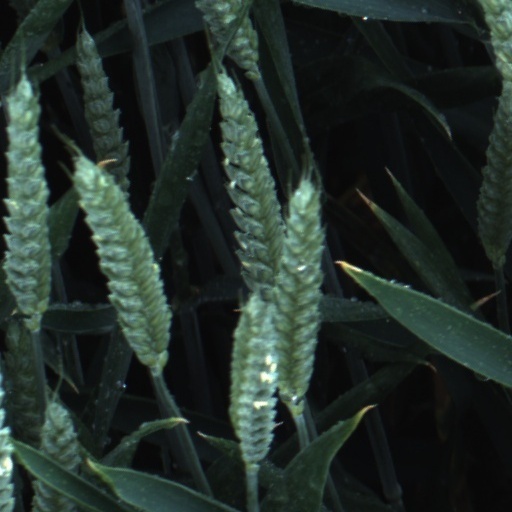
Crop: wheat